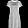
Label: Dress